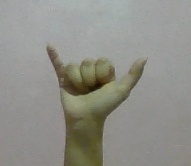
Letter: ya